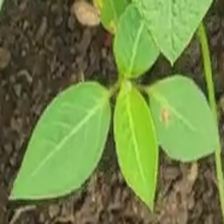
Weed species: Moti_dudhi(Euphorbia_geneculata_L)